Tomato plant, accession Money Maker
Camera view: tilt-top (135 deg); turntable rotation: 270 degrees
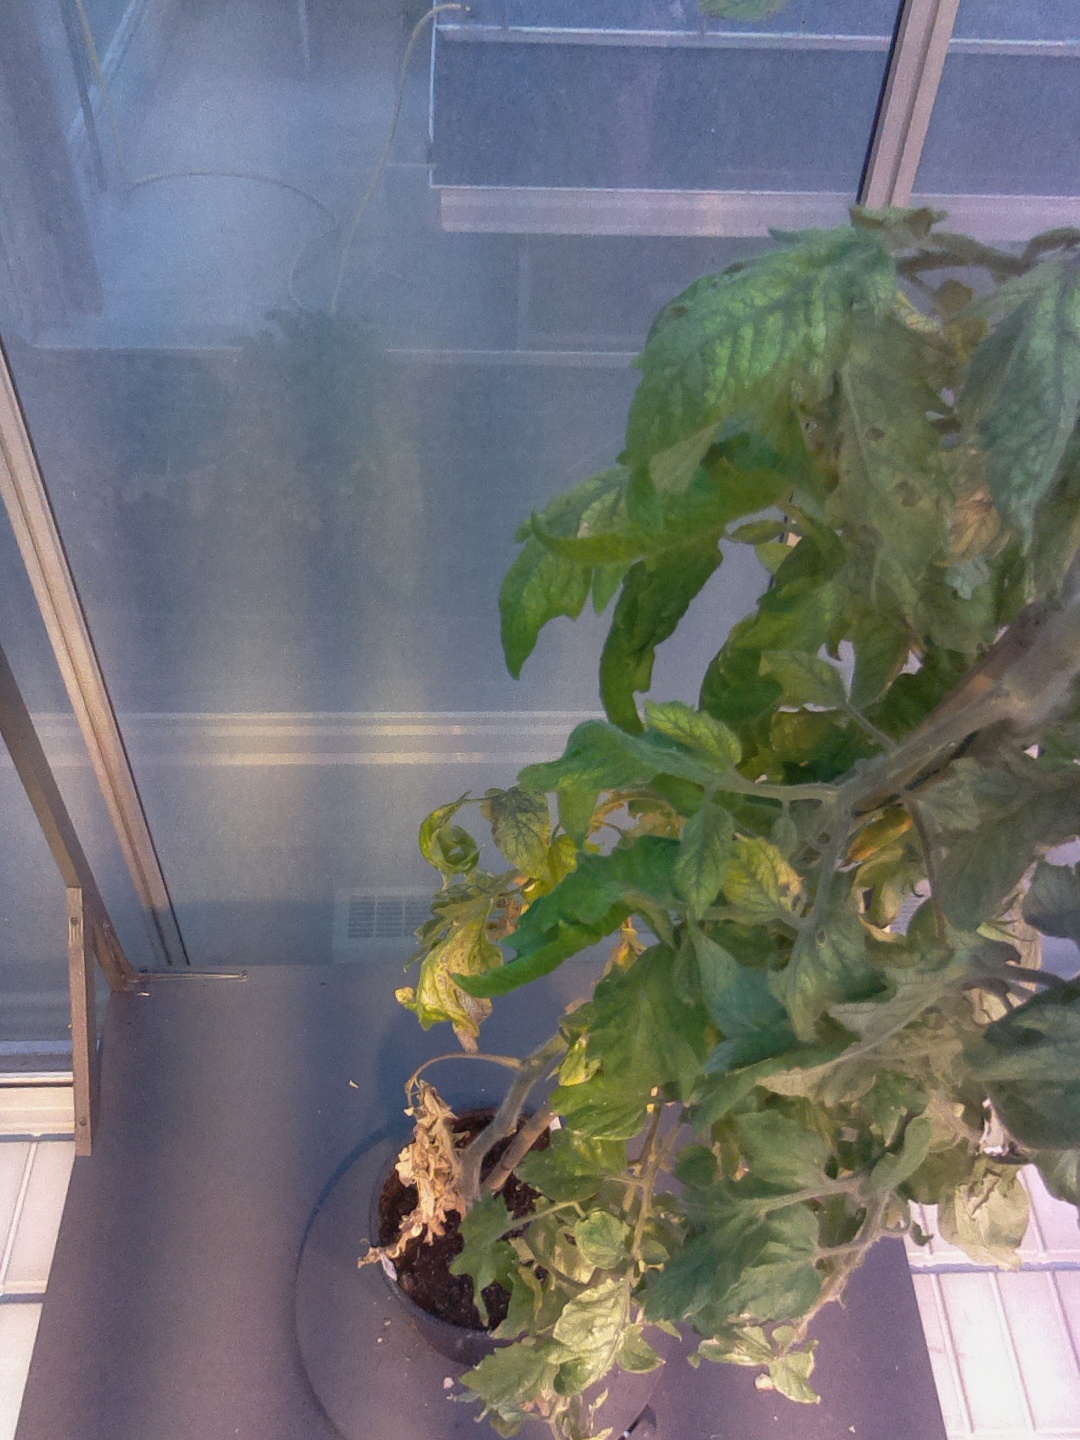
BBCH growth stage 83: 30%-40% of fruits show typical fully ripe color